Starve Your Dog

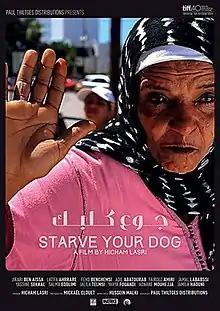

Starve Your Dog is a 2015 Moroccan drama film directed by Hicham Lasri. It was screened in the Contemporary World Cinema section of the 2015 Toronto International Film Festival. It was also shown in the Panorama section of the 66th Berlin International Film Festival.